Bartolomeo Bosco

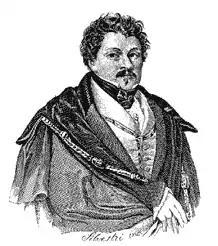

Giovanni Bartolomeo Bosco (January 3, 1793 – March 7, 1863) was an Italian magician during the mid-19th century. He is best known for his adroitness with the famous cups and balls.